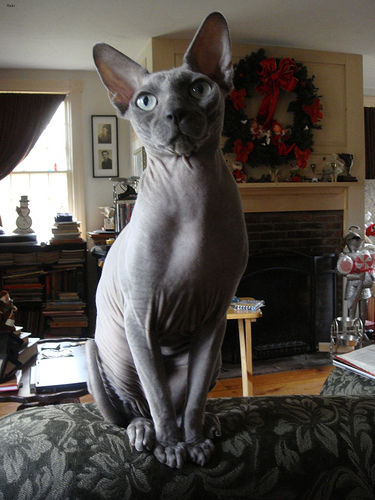
Animal: cat
Breed: Sphynx